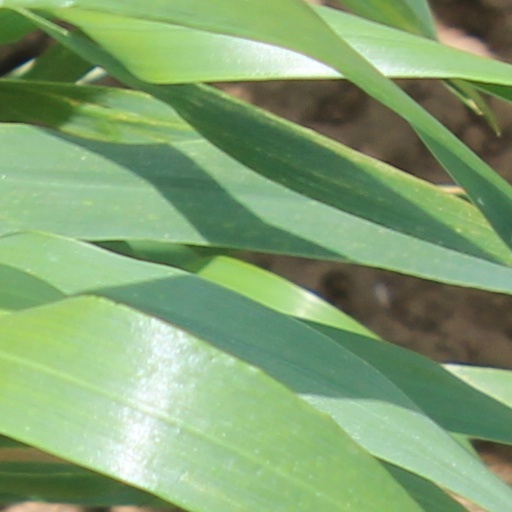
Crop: wheat